The King of Fighters '96

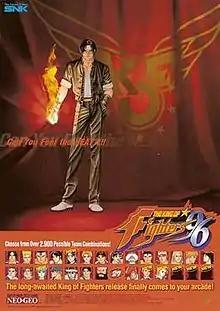
Promotional flyer featuring Kyo Kusanagi and the cast below

(KOF '96) is a fighting game released by SNK for the Neo Geo arcade and home consoles in 1996. It is the third game in "The King of Fighters" series, following "The King of Fighters '95". Unlike its predecessors, it features more emphasis on hand-to-hand combat rather than projectile moves. The plot follows a new King of Fighters tournament created by Chizuru Kagura, the heir of the Yata Clan, who wants to find and recruit the protagonist, Kyo Kusanagi, who defeated the previous host Rugal Bernstein. She seeks to recruit him to ask him and his bitter rival, Iori Yagami, to help her in the sealing of the Orochi demon like her predecessors. The final boss of the game is Goenitz, one of the servants of Orochi. Developers made several changes to the cast when compared to "The King of Fighters '95," with special focus on a Boss Team composed of famous villains from their other two IPs, "Fatal Fury" and "Art of Fighting".